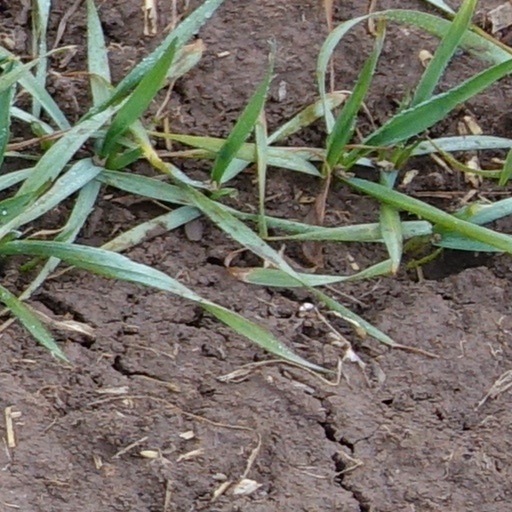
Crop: wheat